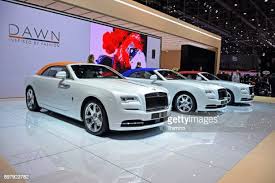
Vehicle type: Cars